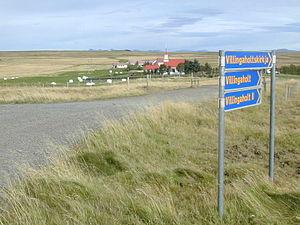
Flóahreppur est une municipalité du sud-ouest de l'Islande.